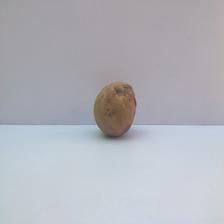
Size: Spoiled